Isaac Newton Van Nuys

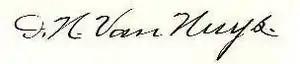

As the City of Los Angeles authorized building William Mulholland's Los Angeles Aqueduct from the Owens Valley to the city and valley, land speculation plans for the Los Angeles Farming and Milling Company property in the San Fernando Valley were developed. Aqueduct construction began in 1905 and would be completed in 1913. Afterwards, land that was useful only for dryland farming could be turned into residential towns and irrigated crops and orchards.